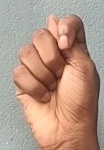
ASL sign: T